Richard Morgan (Tudor judge)

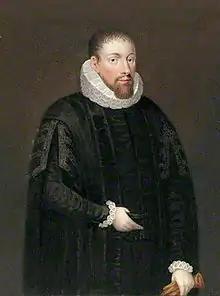
Sir Robert Broke, selected with Morgan for a number of parliamentary inquiries. A fellow-Catholic from Shropshire, Broke's career paralleled Morgan's in many ways.

Morgan was returned to the first parliament of Edward VI's reign, this time second in order of precedence to Bell, who had recently been knighted.